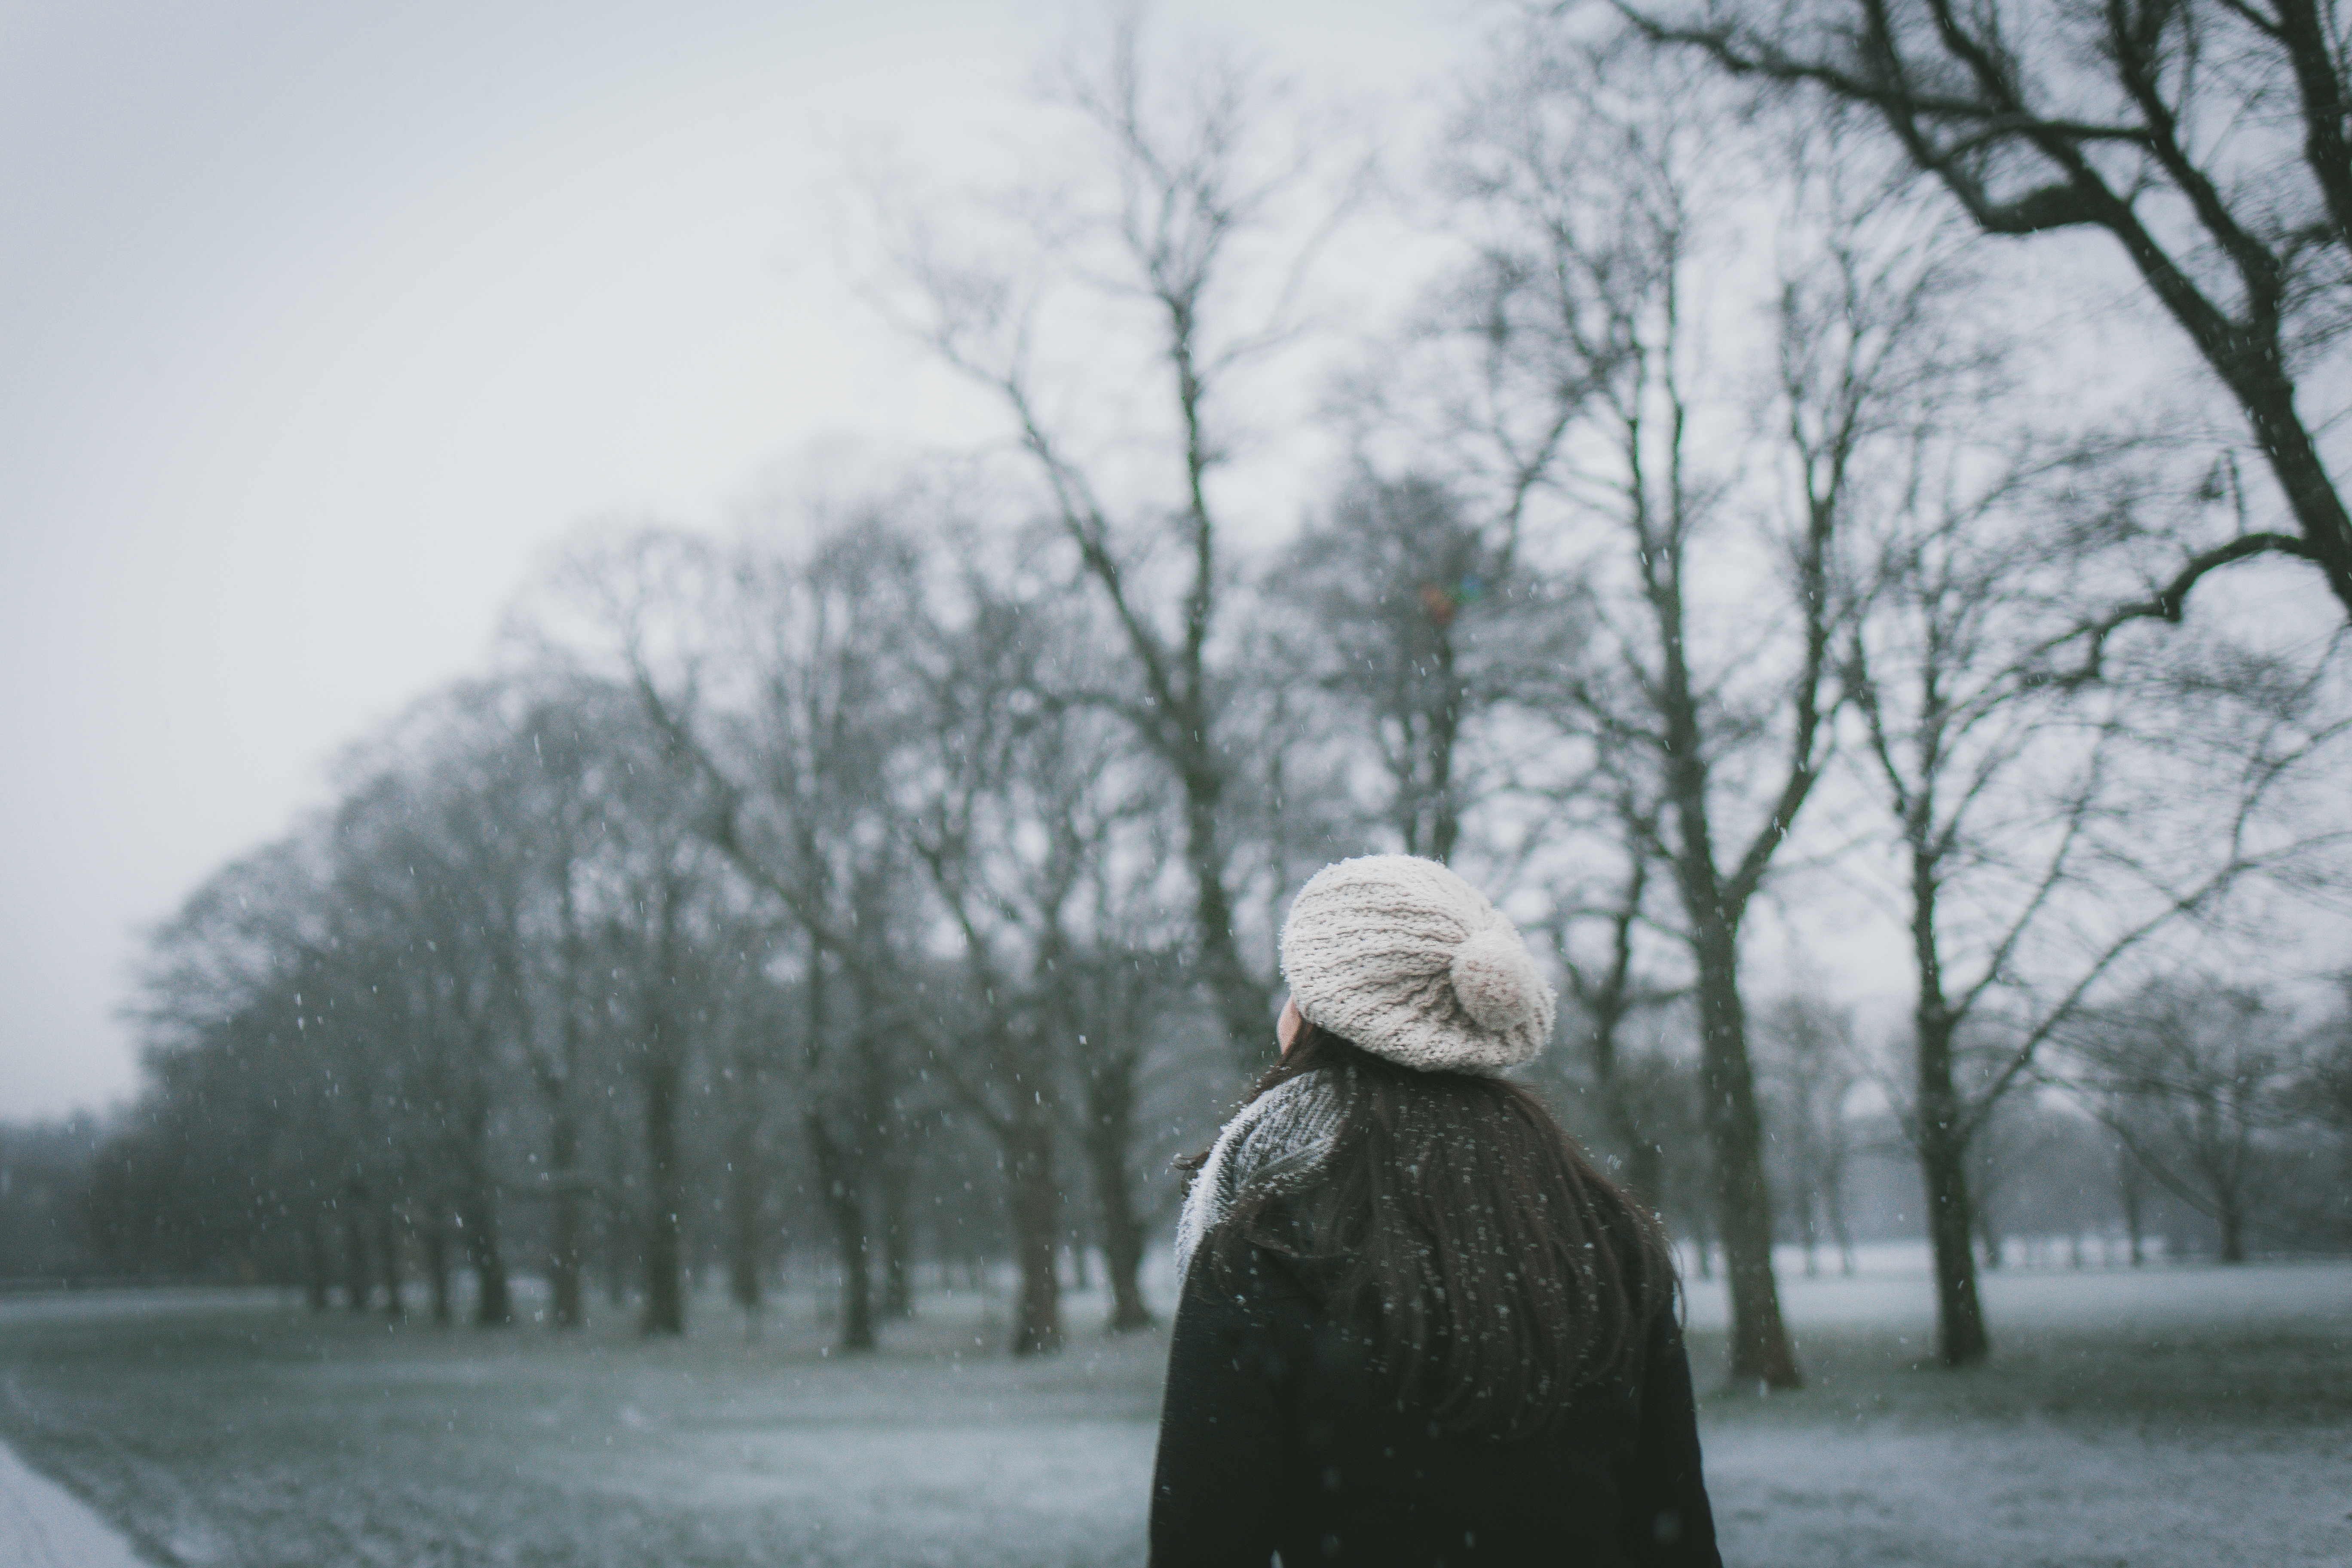
outdoor, person, snow, cold, winter, girl, woman, morning, alone, female, ice, weather, monochrome, season, blizzard, chilly, freezing, winter clothing, atmospheric phenomenon, winter storm